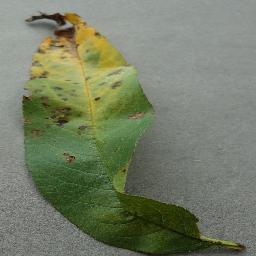
Label: Peach___Bacterial_spot